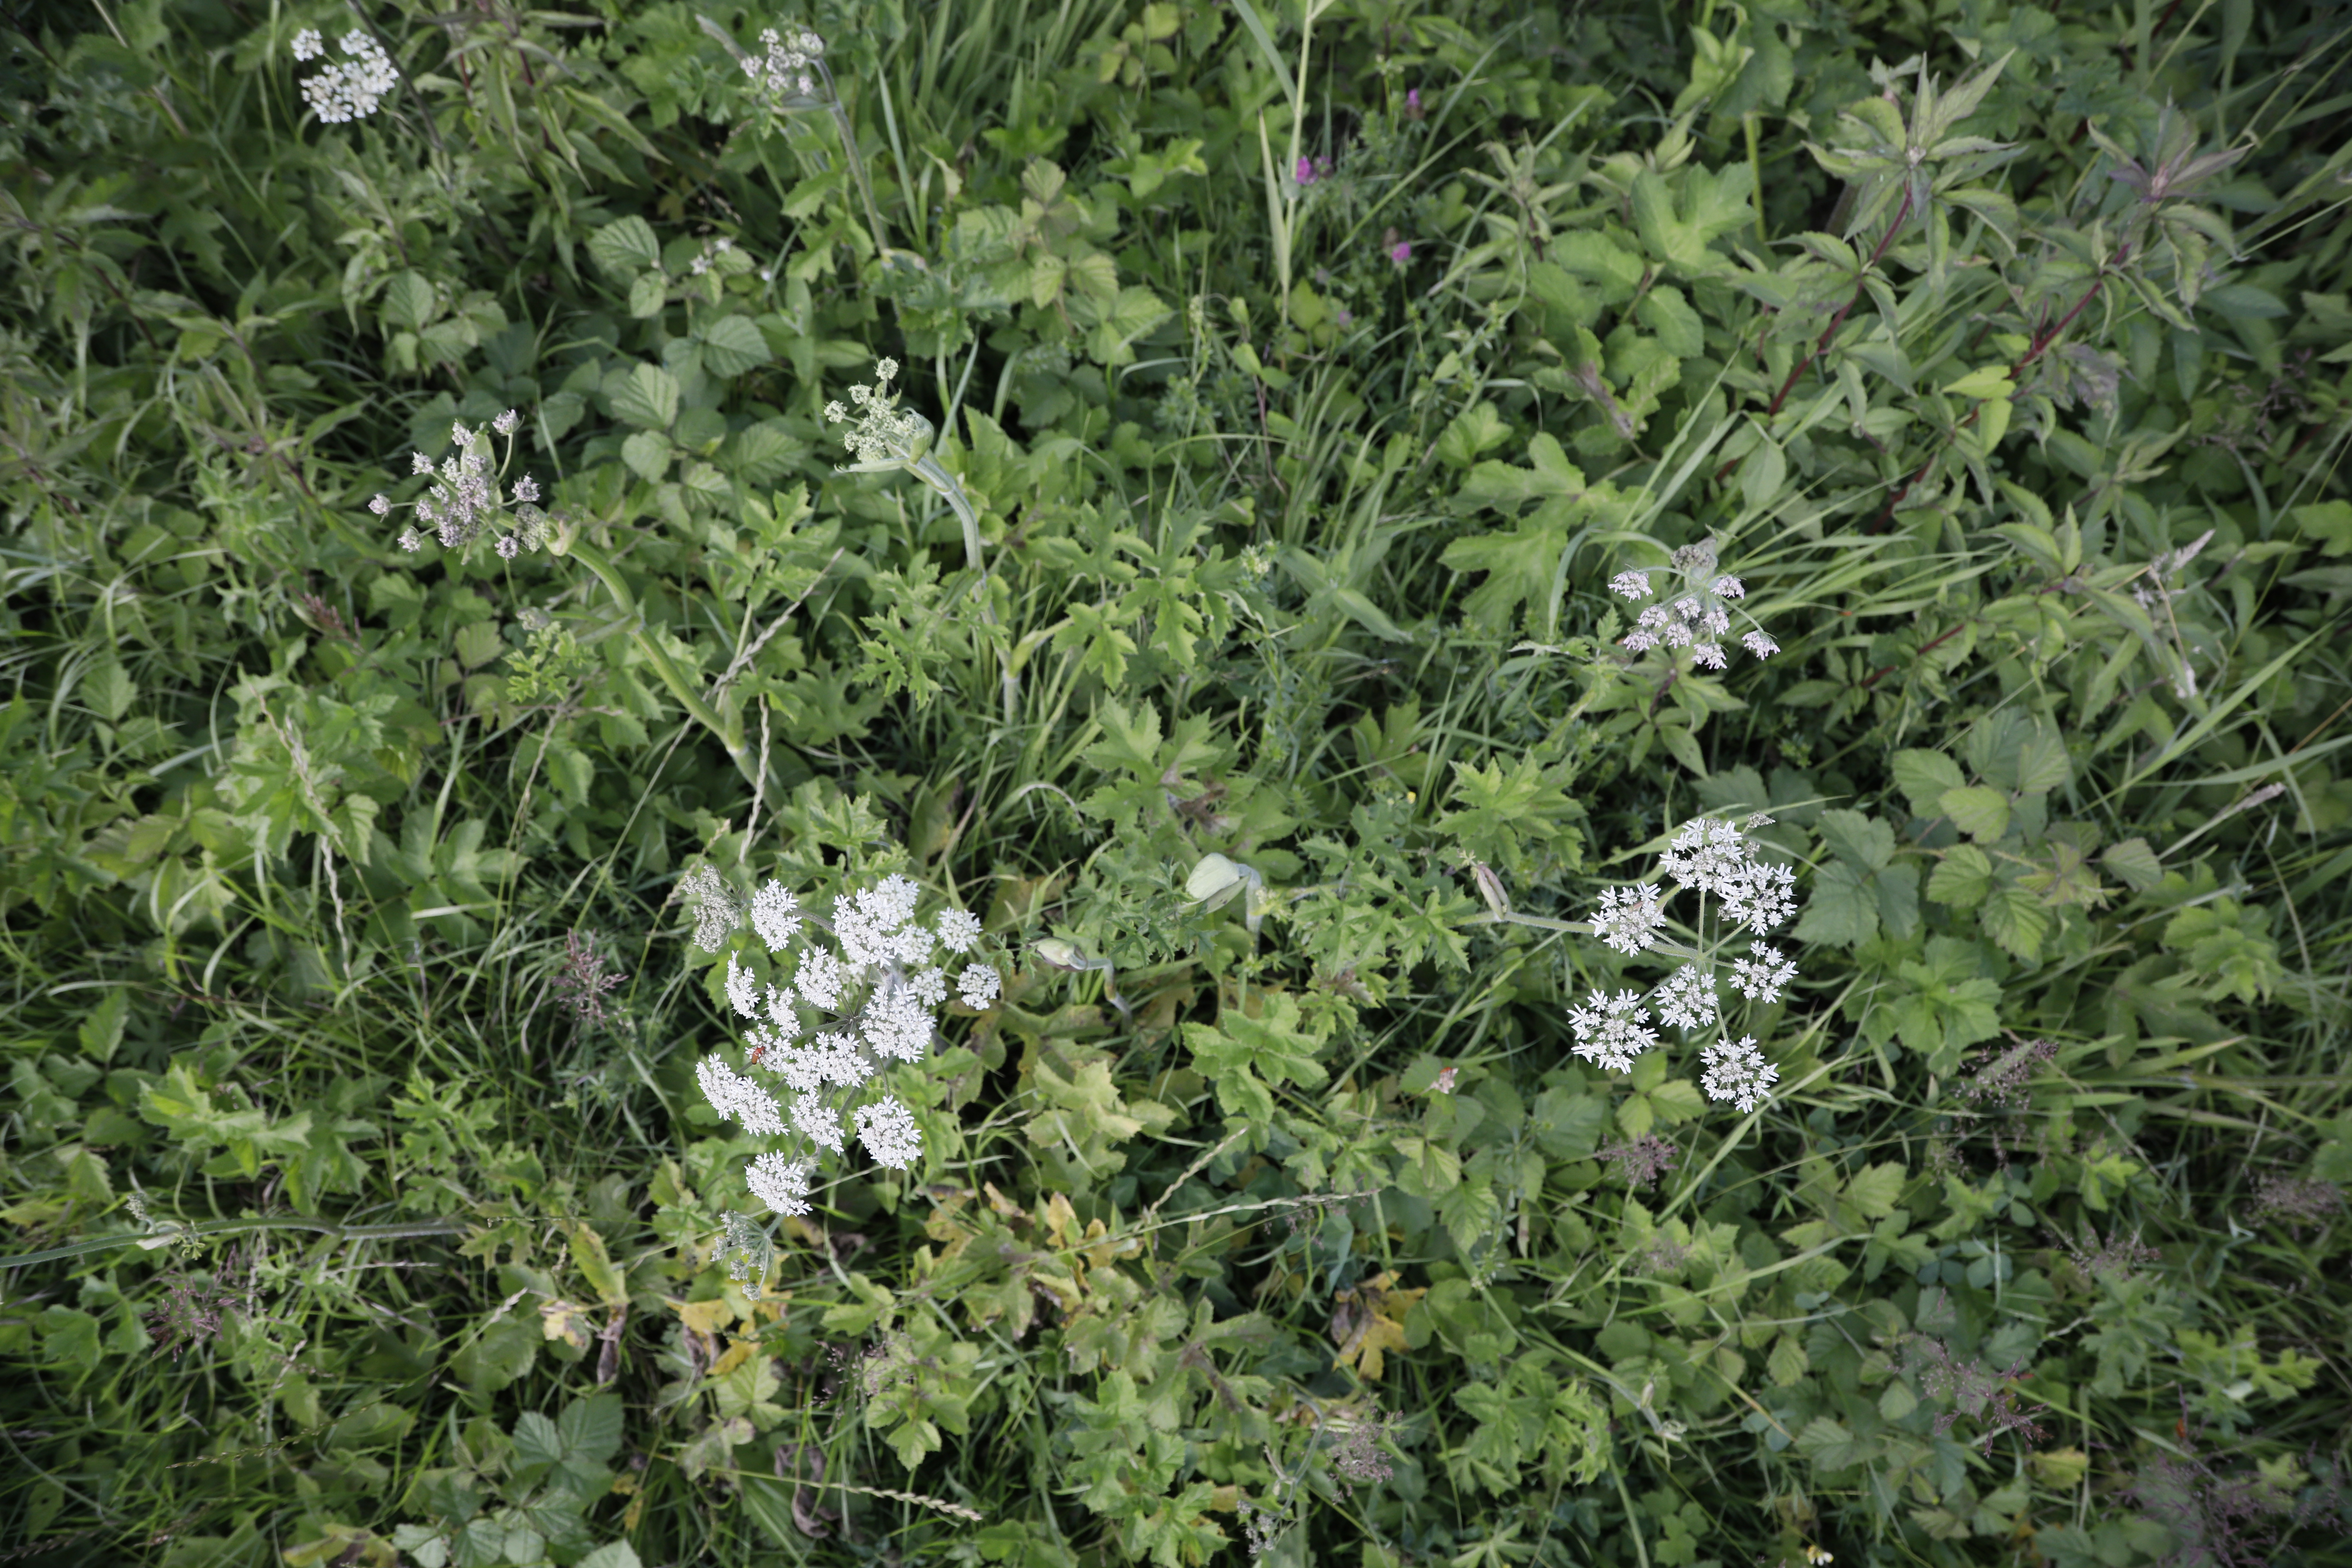
Plant species: Heracleum sphondylium